British Bechuanaland

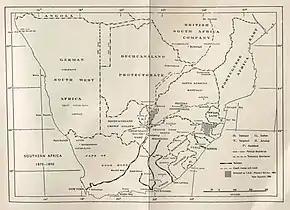
A map showing political boundaries in Southern Africa in the late 19th century including British Bechuanaland ("Crown Colony") and the larger Bechuanaland Protectorate to the north

In 1882, the Tswana country suffered two secessions by the Boer states of Stellaland and Goshen. For many months, starting in 1883, pressure was placed on the British Government to take action in Bechuanaland because of unrest in the area. On 29 October 1884, the British Government appointed Sir Charles Warren as Special Commissioner of Bechuanaland. On 13 November 1884, Parliament voted a sum of £675,000 (this is equivalent to over £32 million today) for military operations in Bechuanaland. Sir Charles Warren was authorised to recruit an irregular force of 1,500 in South Africa in addition to the regular troops that would be provided.